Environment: real
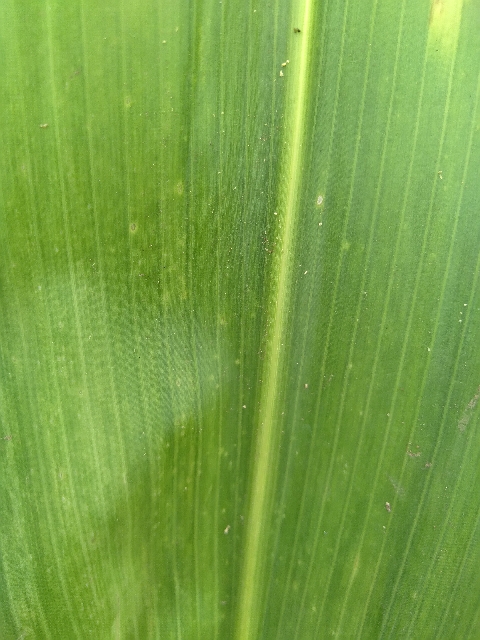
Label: lethal_necrosis